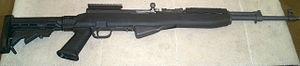
La SKS ou SKS 45, est une carabine semi-automatique soviétique conçue en 1945 par Sergei Gavrilovich Simonov, adoptée en 1949 par l'Armée rouge au côté du fusil d'assaut AK-47.
Les premières carabines Type 56 chinoises étaient identiques aux SKS soviétiques.